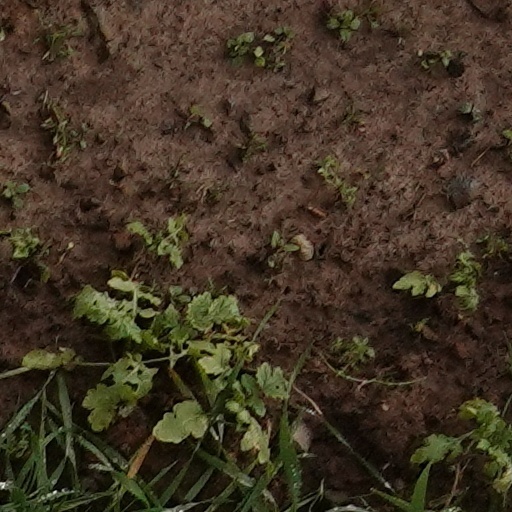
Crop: wheat